Fires in Edo

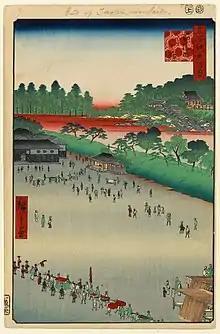
, an ukiyo-e print from the collection "One Hundred Famous Views of Edo" by . was one of the designated "hiyokechi" after the Great Fire of Meireki.

After the catastrophic loss in the Great Fire of Meireki, fire prevention measures received a great amount of emphasis in the reconstruction plan of Edo. Fire barrier zones were set up to prevent fires from spreading. That started with moving the primary residences of the outside of the Edo Castle and dedicating the vacated space to fire prevention. Relocation of residences belonging to other "daimyōs" and hatamotos followed. To alleviate the dense compaction of buildings inside Edo, most of the destinations were chosen to be distant from the castle. Furthermore, during the "Genroku" era, "daimyōs" were granted land for constructing their secondary and tertiary residences in the outskirts of Edo, and their tertiary residences were also used as shelters during fires. Land was reclaimed as another means of accommodating new samurai residences. Around 1661 ("Kanbun" 1), land reclamation in Honjo was completed to allow for construction of samurai residences as well as relocation of "chōnin" residences. Similar relocation orders were also issued to temples and shrines. Most of them moved outside Edo's canals while some of them found their new sites in Asakusa, Komagome and Koishikawa. The relocation of the red-light district of from the neighborhood of Nihonbashi to Asakusa also occurred in this period, although the move had been decided before the Great Fire of Meireki.